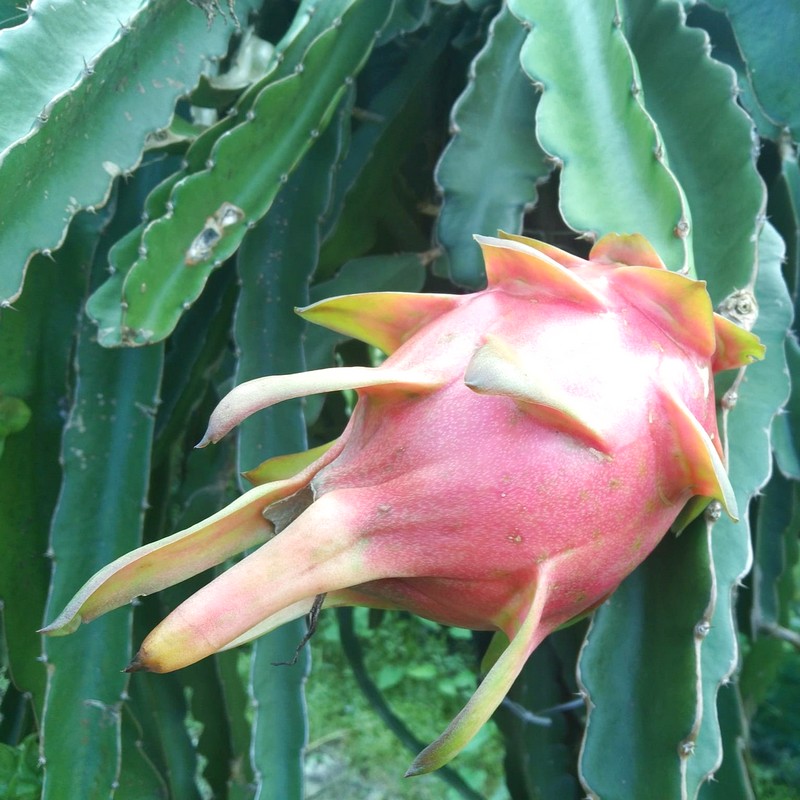
Label: Fresh Dragon Fruit